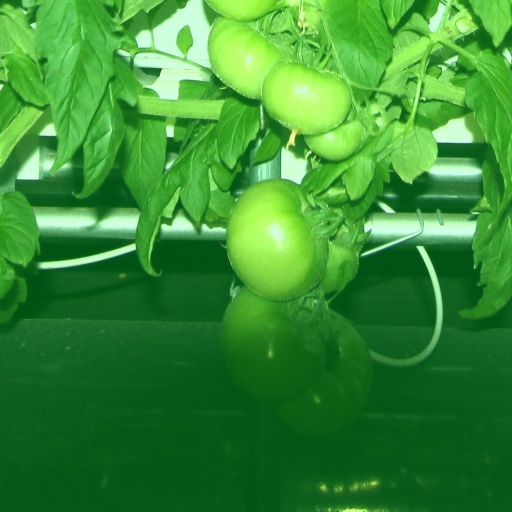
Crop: tomato